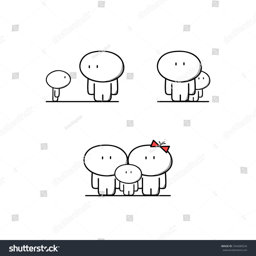
cute man and a kid , scared or curious child behind the father , full family with mother .